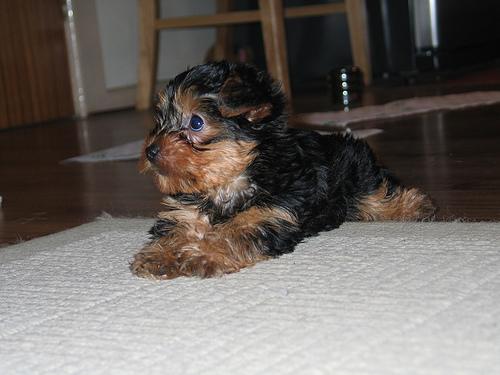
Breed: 340-n000120-Yorkshire_terrier